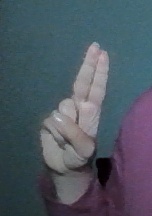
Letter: taa